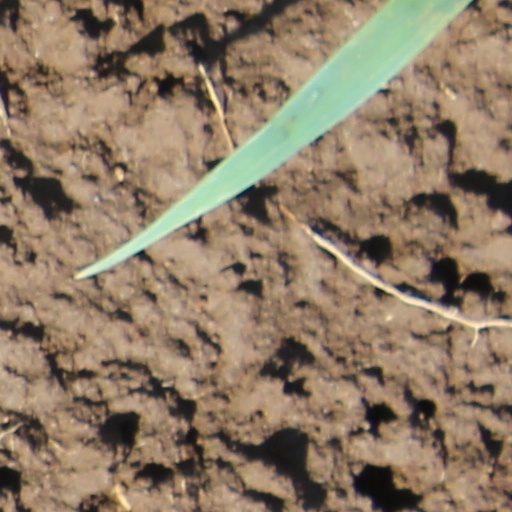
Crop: wheat